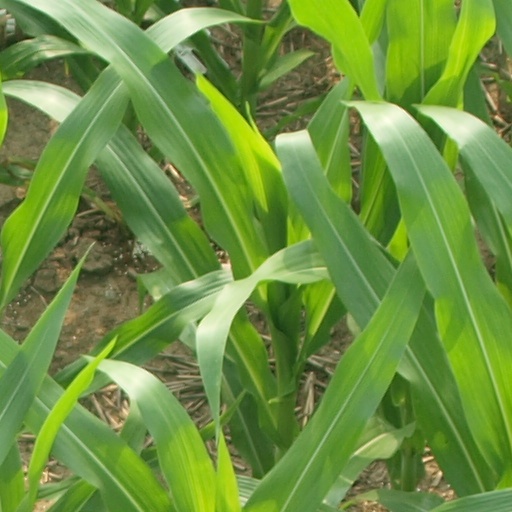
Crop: maize; corn